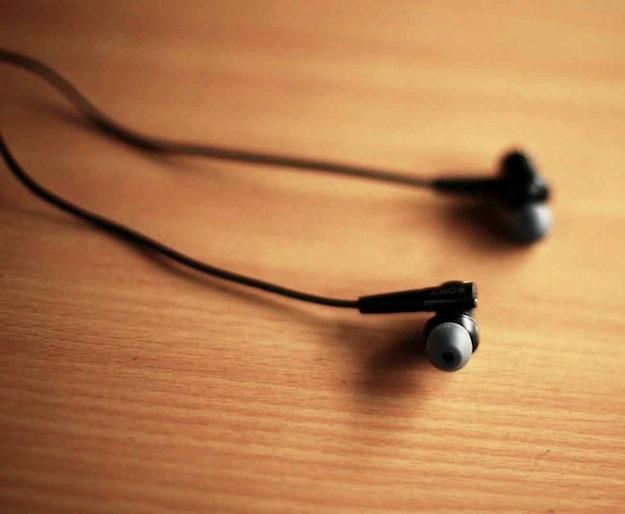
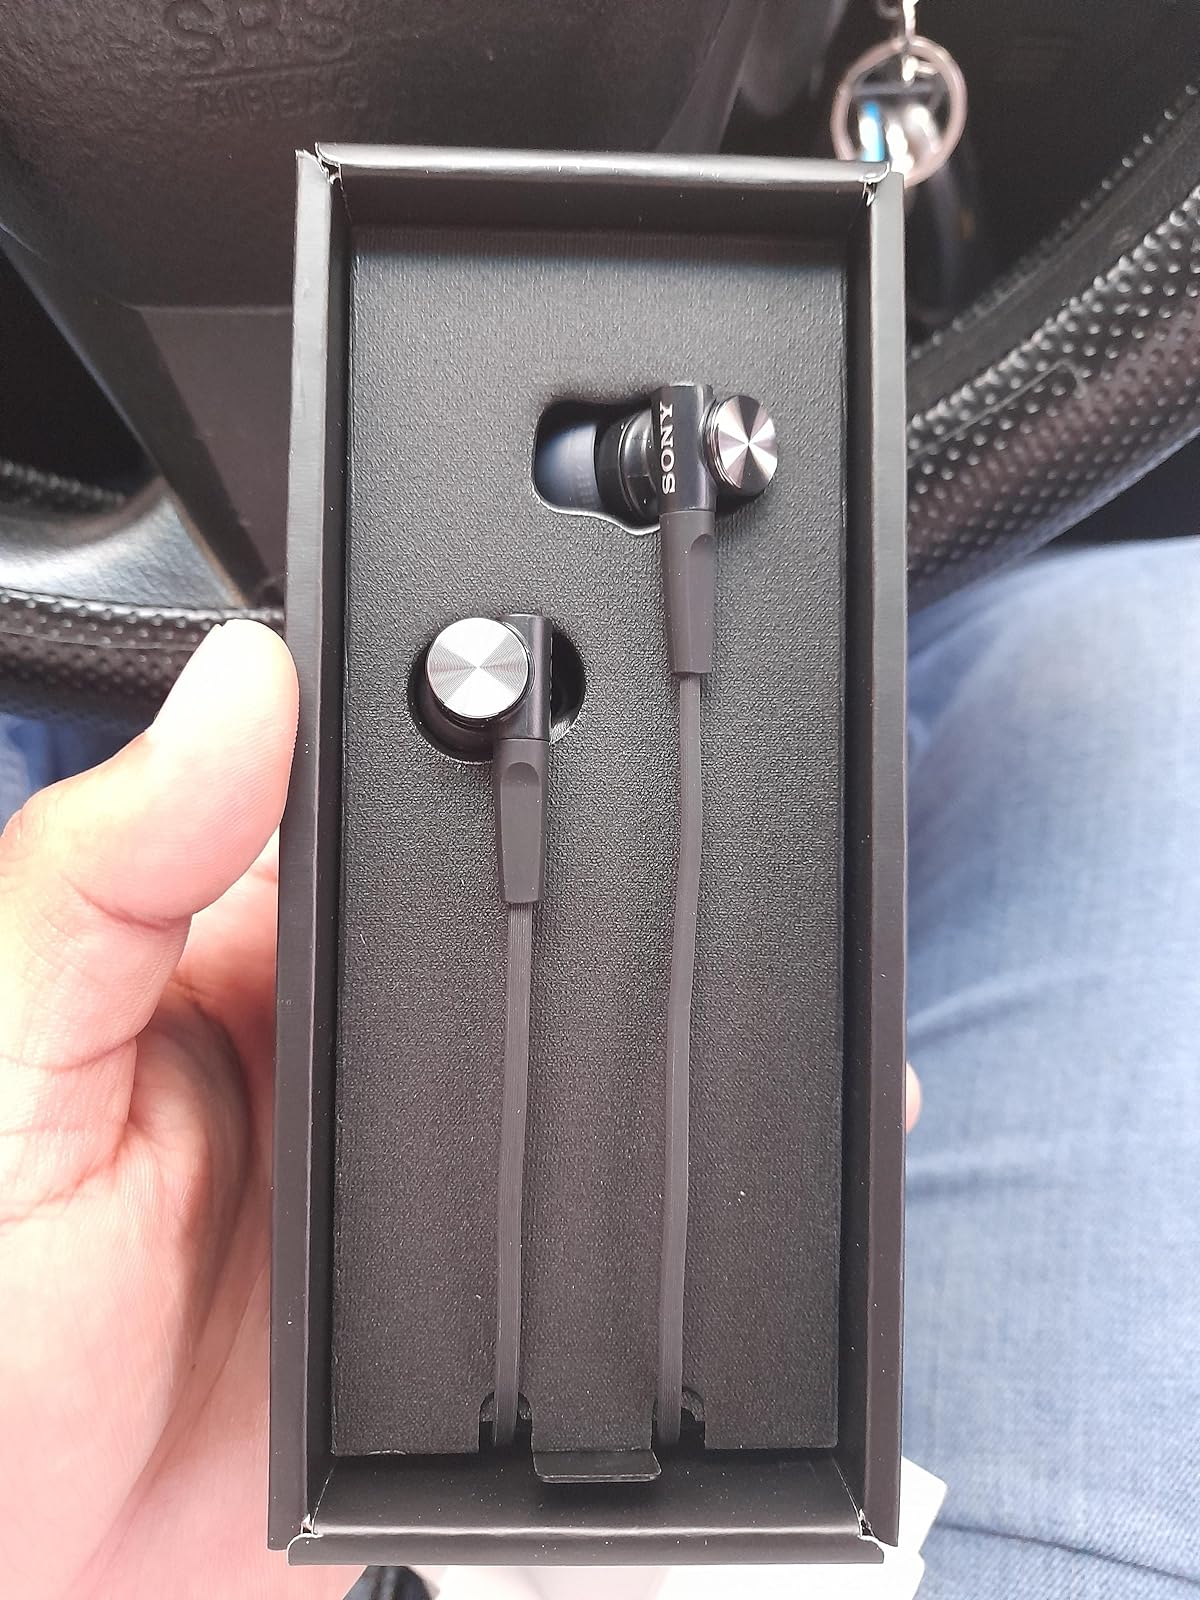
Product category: headphones
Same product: yes